War in the Vendée

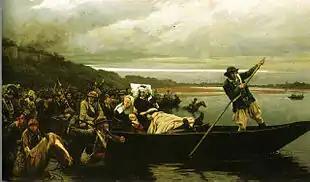
Crossing the Loire: General Lescure, wounded, crosses the Loire at Saint-Florent (17 October 1793), by Jules Girardet

On 1 August 1793, the Committee of Public Safety ordered Jean-Baptiste Carrier to carry out a "pacification" of the region by complete physical destruction. These orders were not carried out immediately, but a steady stream of demands for total destruction persisted.